Before the Green Ball

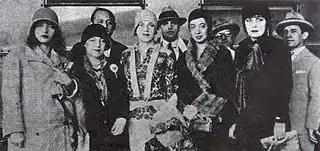
Main exponents of the Modern Art Week (1922).

Modernism in Brazil began with the Modern Art Week in 1922. One of its characteristics was the abandonment of past perspectives and formal freedom, bringing speech and writing closer together, even in the first generation, in which Oswald de Andrade, Mário de Andrade and Manuel Bandeira stood out. The existential concern of man in the world and his social relations gained ground in Brazilian literary production, clearly seen in the second modernist phase, in which Carlos Drummond de Andrade, Vinicius de Moraes, Cecília Meireles, Graciliano Ramos, Jorge Amado and Rachel de Queiroz, for example, reflected on the socio-political context of the time.